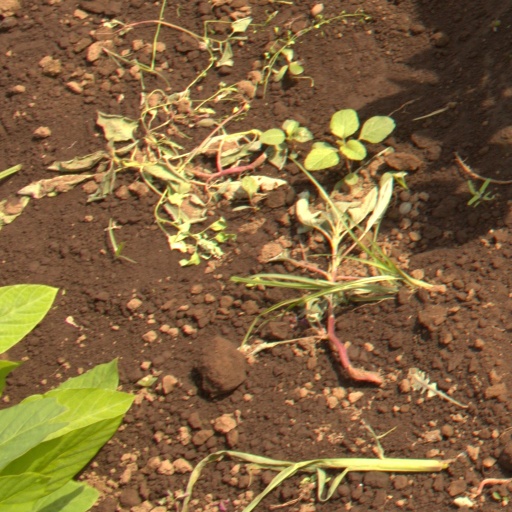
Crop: soybean